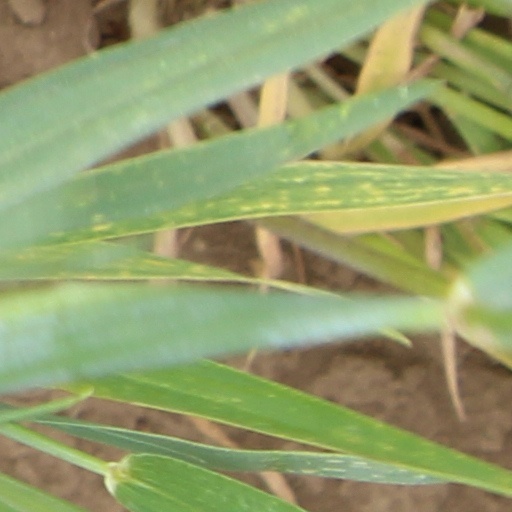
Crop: wheat